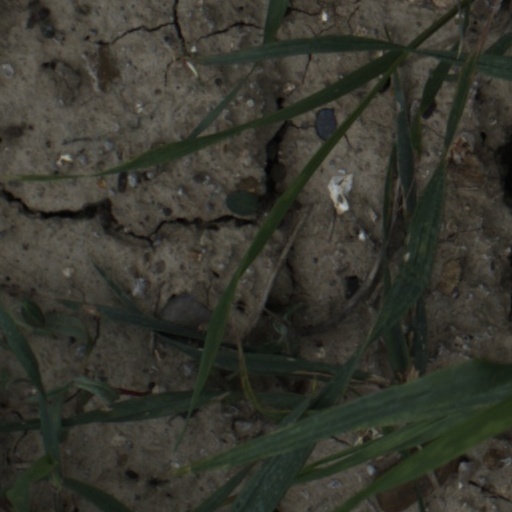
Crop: wheat